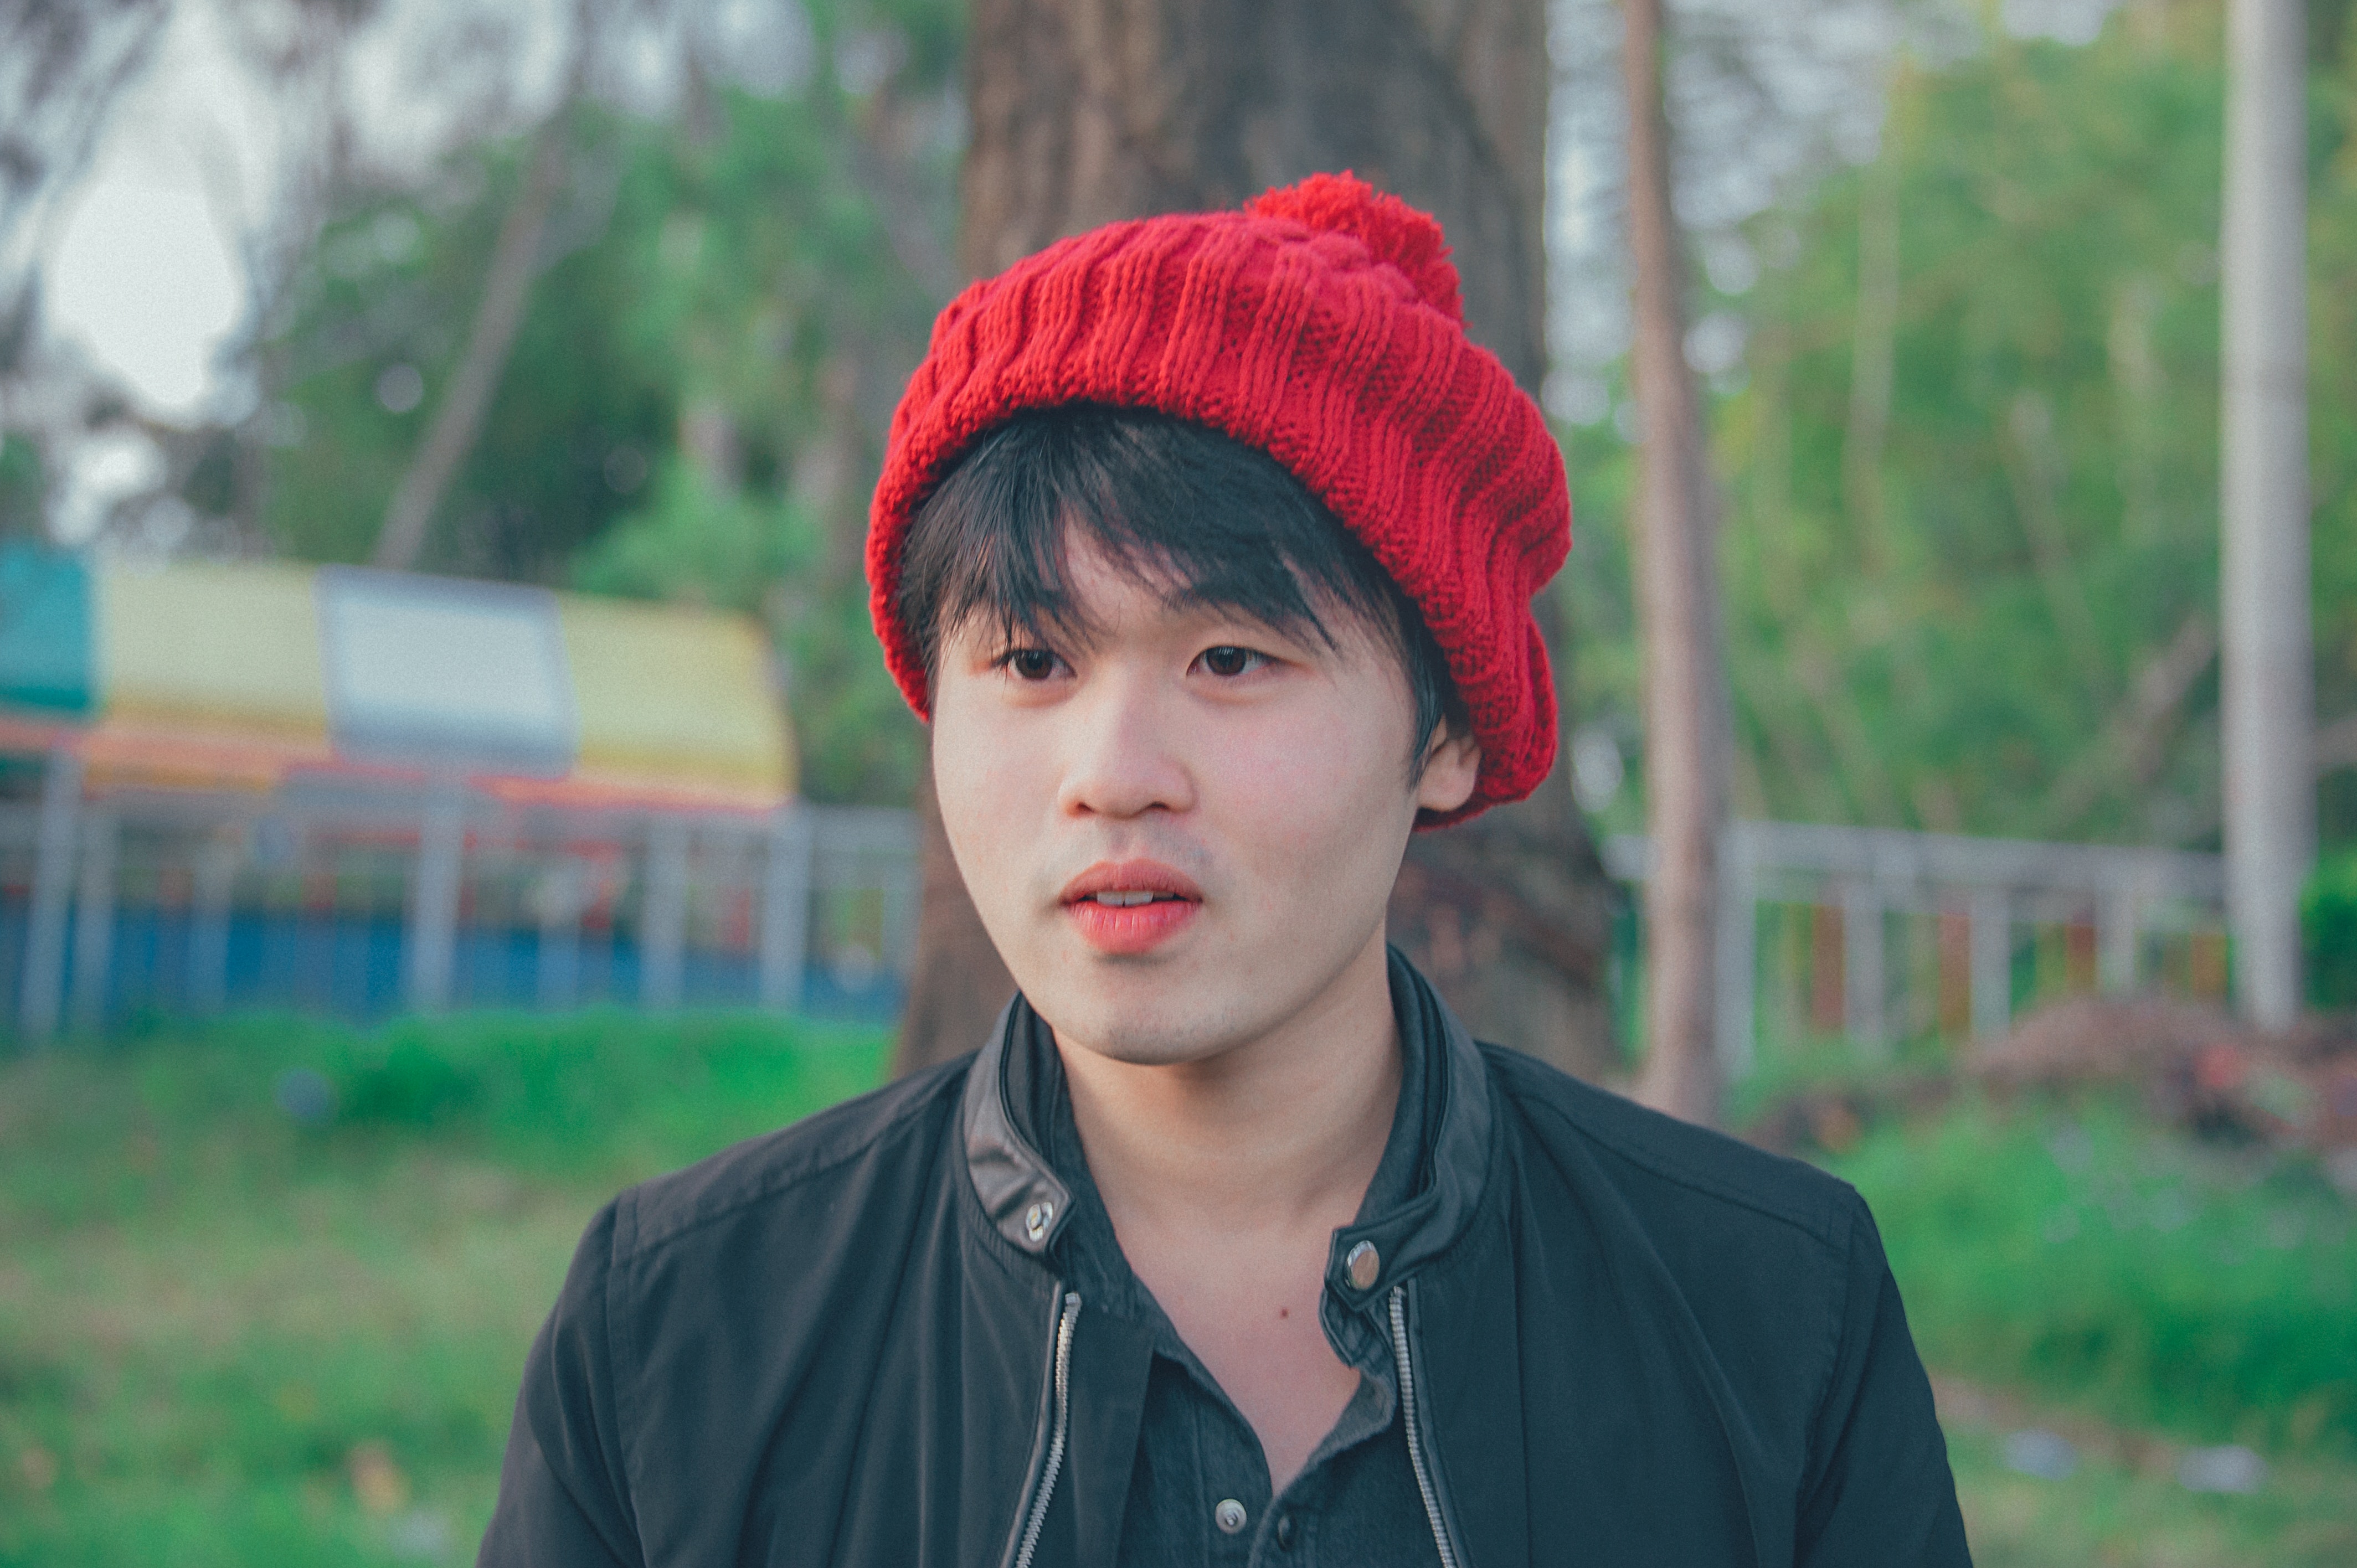
red, beanie, headgear, cap, knit cap, photography, plant, portrait photography, fashion accessory, smile, hat